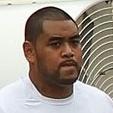
Age: 25